Montevideo

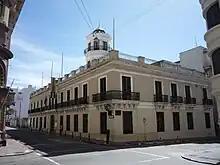
Museo Historico Nacional de Montevideo

The Intendancy of Montevideo was first created by a legal act of 18 December 1908. The municipality's first mayor (1909–1911) was Daniel Muñoz. Municipalities were abolished by the Uruguayan Constitution of 1918, effectively restored during the 1933 military coup of Gabriel Terra, and formally restored by the 1934 Constitution. The 1952 Constitution again decided to abolish the municipalities; it came into effect in February 1955. Municipalities were replaced by departmental councils, which consisted of a collegiate executive board with 7 members from Montevideo and 5 from the interior region. However, municipalities were revived under the 1967 Constitution and have operated continuously since that time.